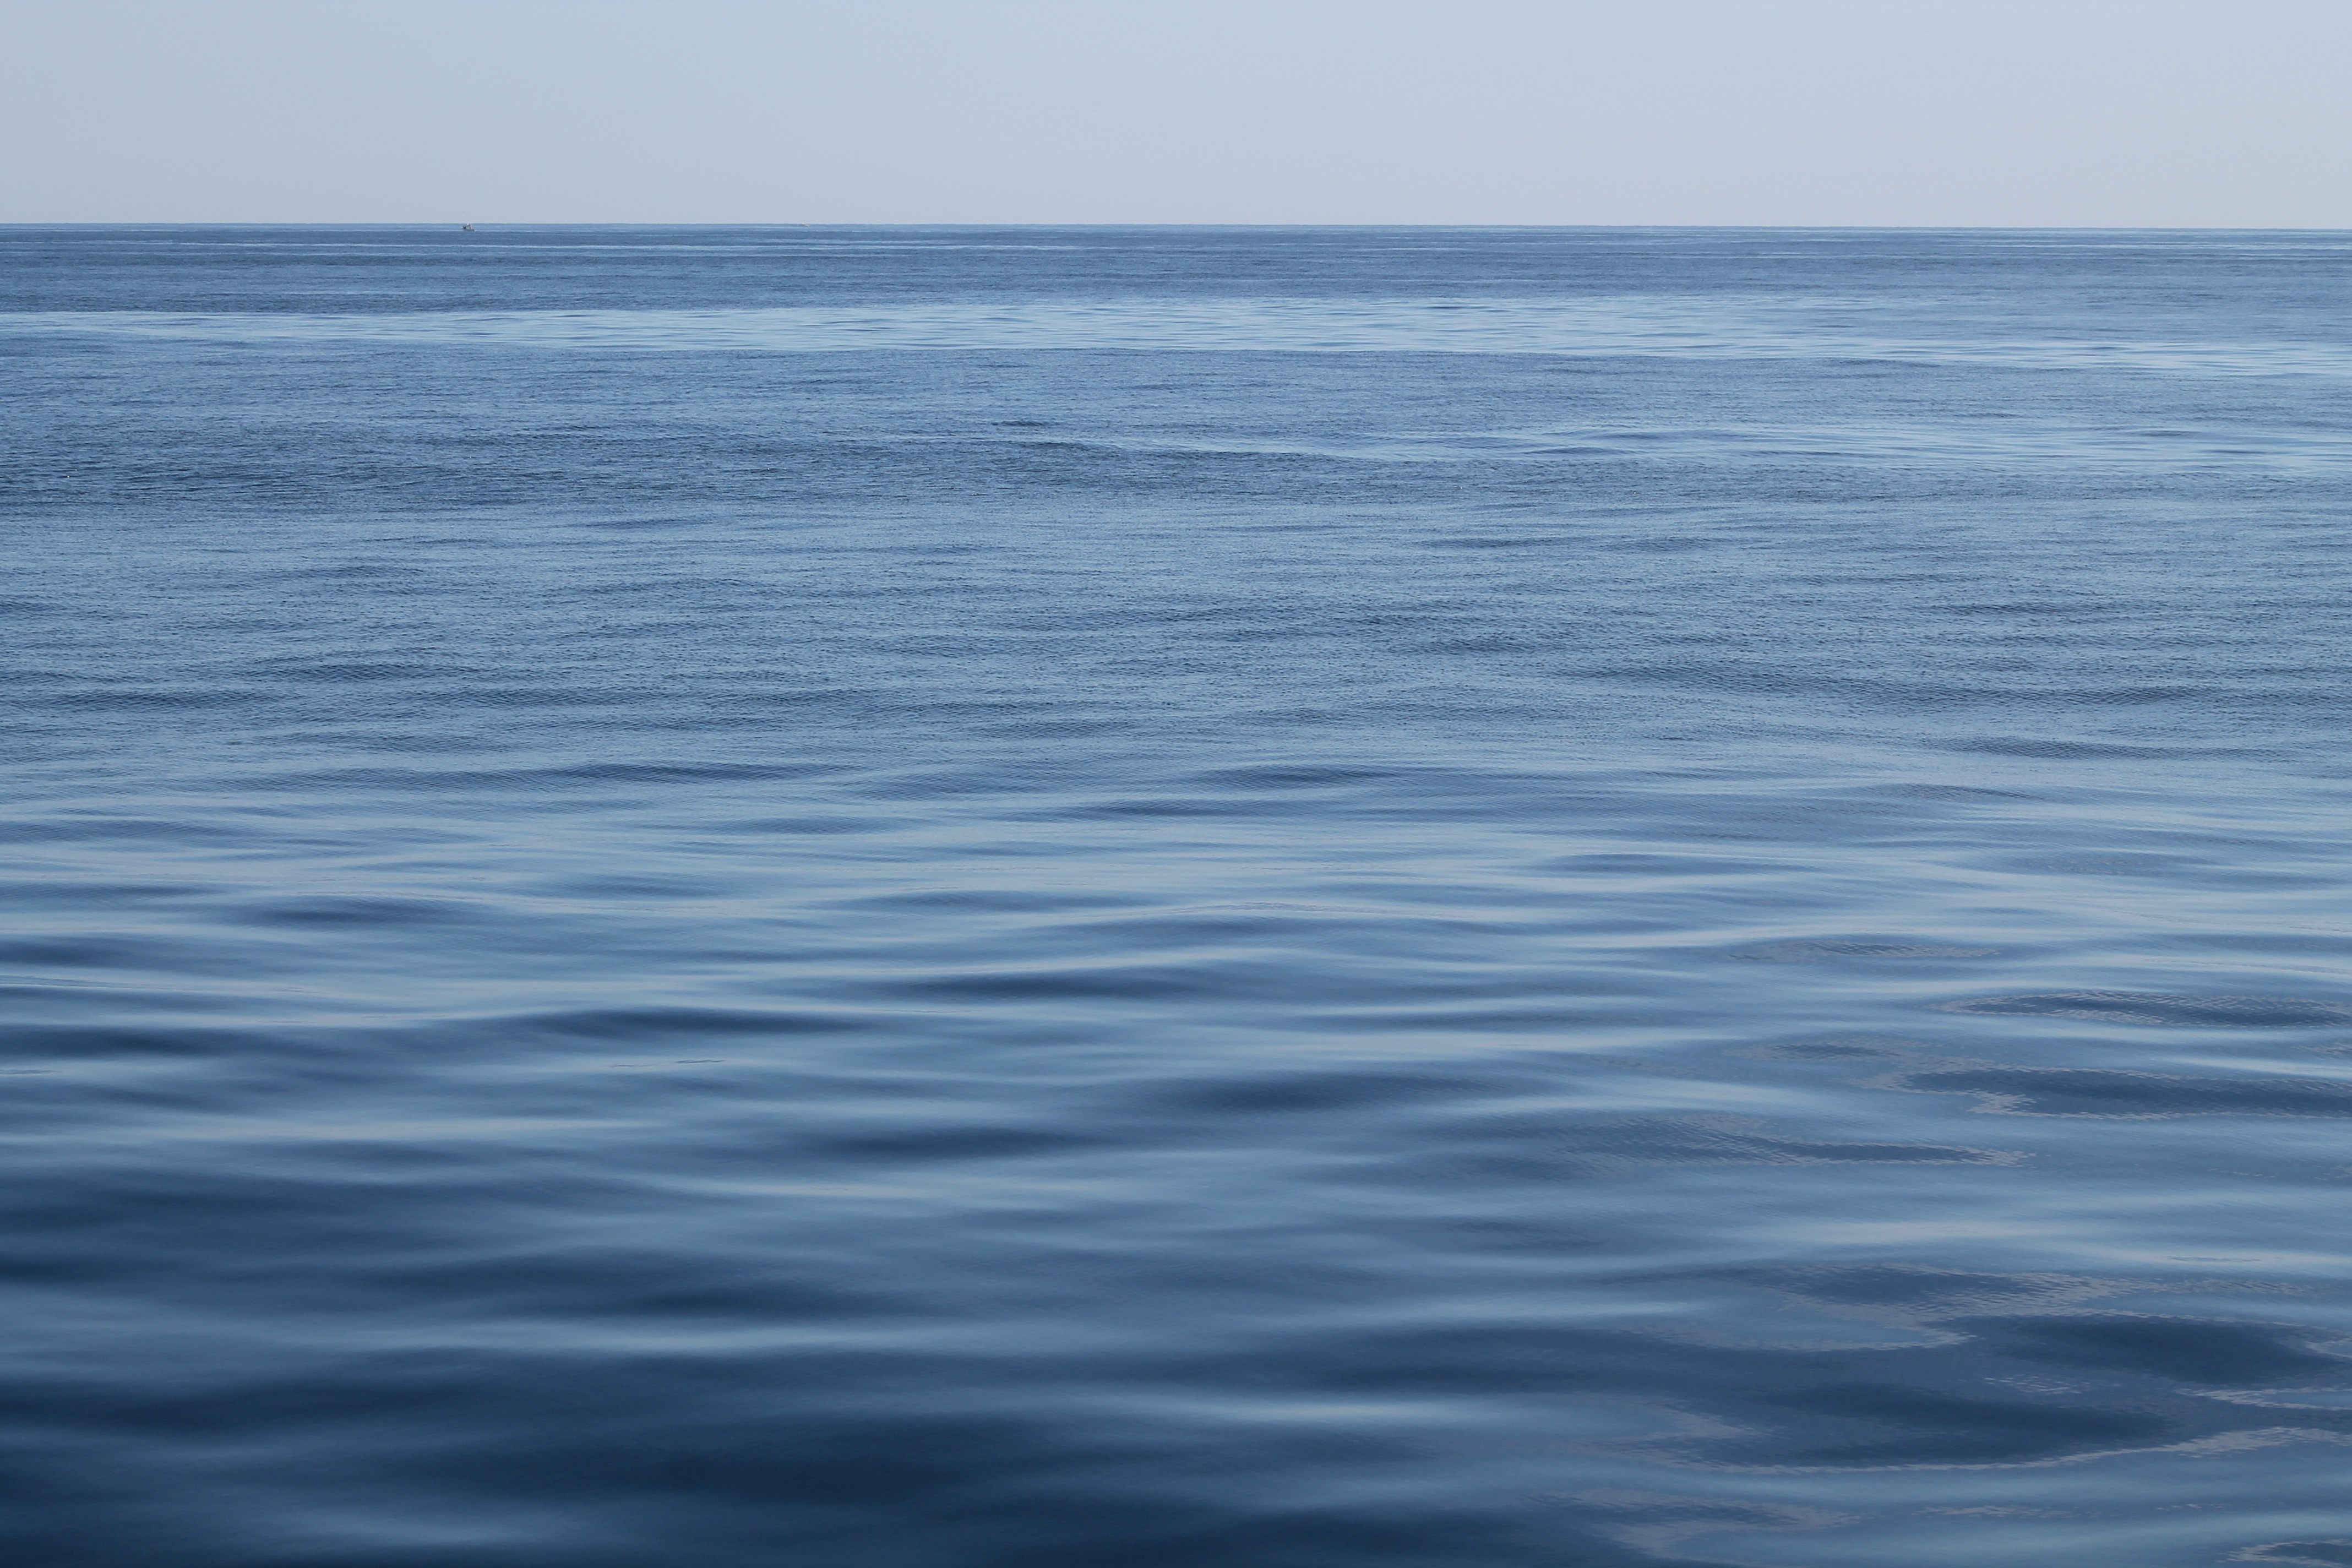
sea, coast, water, ocean, horizon, shore, wave, calm, bay, blue, body of water, water background, east coast, atmospheric phenomenon, wind wave